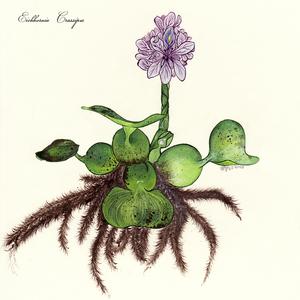
Boraure est le chef-lieu de la municipalité de La Trinidad dans l'État d'Yaracuy au Venezuela. En 2015, sa population est estimée à 20 607 habitants.
La jacinthe d'eau ou camalote est une espèce de plantes monocotylédones de la famille des Pontederiaceae, originaire d'Amérique du Sud.